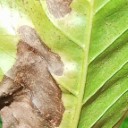
Label: Phoma